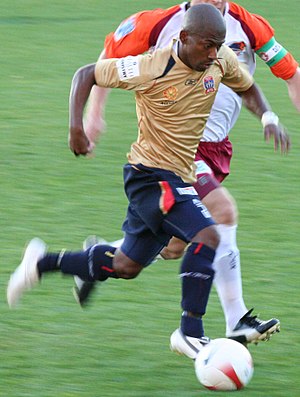
Denni Rocha dos Santos
Denni Rocha dos Santos er en tidligere brasiliansk fodboldspiller.